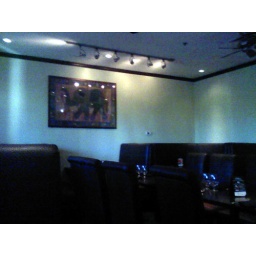
The walls were a pretty light green complimented by dark wood floors and chocolate colored seats.